Answer in natural language. Considering the relative positions, where is gray open box with respect to bed? Choose between the following options: left or right
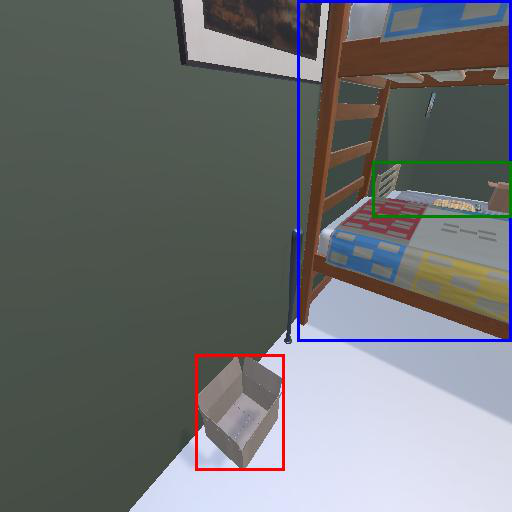
<answer>left</answer>